The Big Call (film)

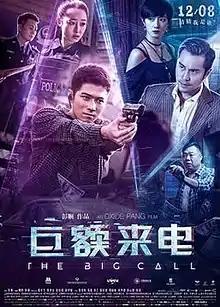
Theatrical release poster

The Big Call (formerly known as Fraud Squad), is a 2017 Chinese crime drama film directed by Oxide Pang, starring Cheney Chen, Joseph Chang, Gwei Lun-mei and Jiang Mengjie.